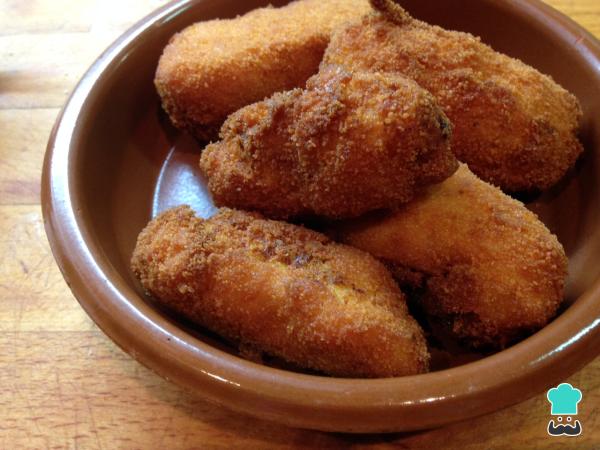
Servimos las croquetas tradicionales calientes o frías acompañadas de una cerveza. Puedes completar el menú con unas verduras sanas, por ejemplo unas espinacas rehogadas. ¡Buen provecho!